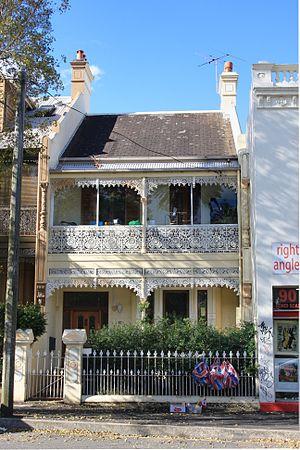
L'architecture de Sydney, la plus ancienne ville d'Australie, se caractérise par l'absence d'une architecture uniforme et par la juxtaposition des styles qui se sont succédé au cours des 200 ans d'histoire de la ville, depuis ses modestes débuts avec des matériaux locaux et le manque de financement jusqu'aux gratte-ciels modernes.